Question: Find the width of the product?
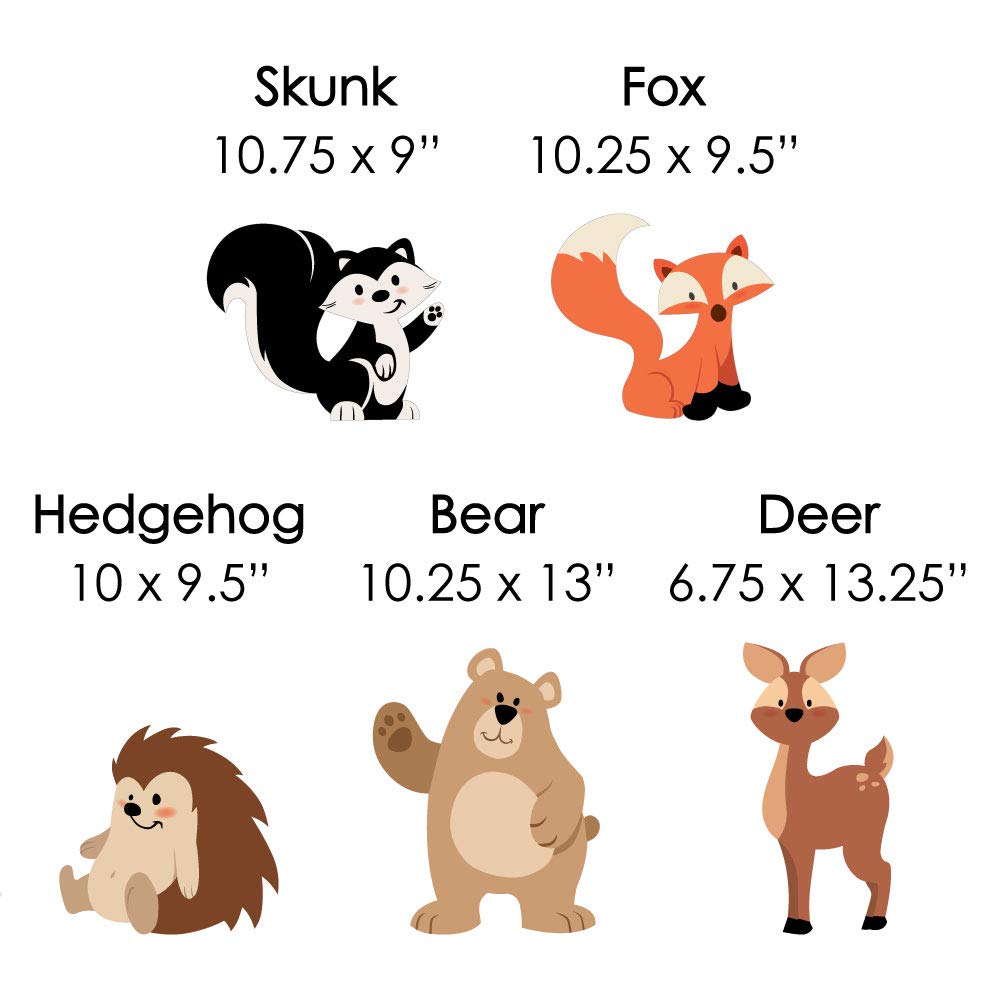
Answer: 9.5 inch